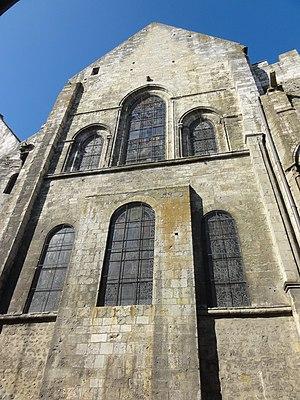
Étampes (91), collégiale Notre-Dame du Fort, chevet.
La Collégiale Notre-Dame-du-Fort est une église paroissiale catholique, dédiée à Notre-Dame, située dans la commune française d'Étampes et le département de l'Essonne. C'est une ancienne collégiale, associée au château royal situé à proximité. Elle a été fondée vers 1022 par le roi Robert le Pieux. Seule la petite crypte sous le chœur subsiste de cette collégiale primitive, achevée vers le milieu du XIᵉ siècle. Sans doute en raison de ses petites dimensions, elle est remplacée par une nouvelle église construite pendant cinq campagnes très rapprochées entre 1130 et 1160, plus une pour le portail royal au sud qui est l'un des éléments les plus remarquables de l'église. Dans son ensemble, l'architecture de l'église, empreinte d'influences parisiennes et champenoises, montre toutes les étapes de la genèse de l'architecture gothique, mais c'est toutefois le style roman tardif qui domine. Le clocher est le produit de trois autres campagnes de construction jusqu'en 1180 environ, et compte parmi les plus élégants d'Île-de-France.